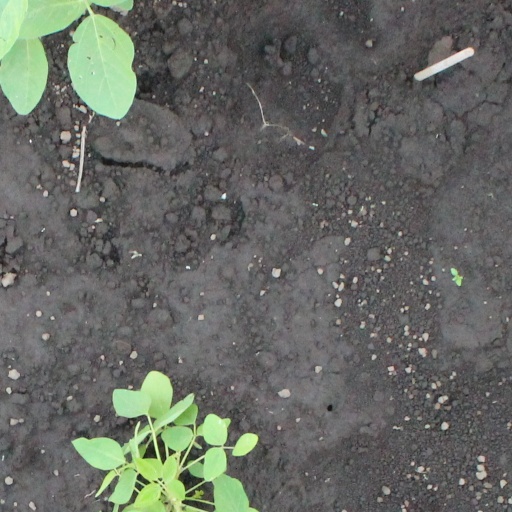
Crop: soybean